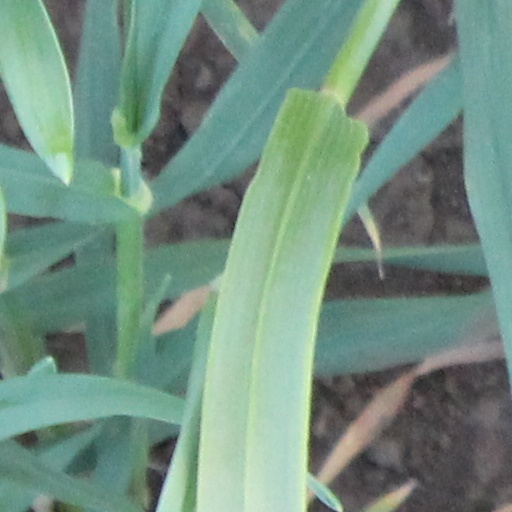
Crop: wheat